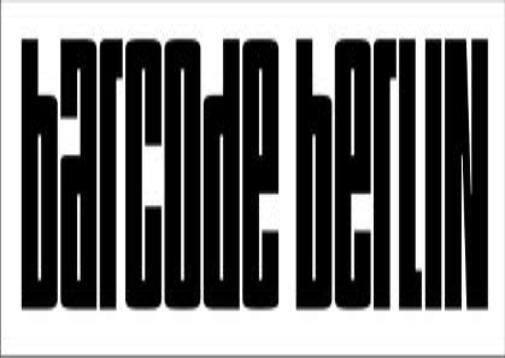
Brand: Barcode Berlin
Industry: Clothes